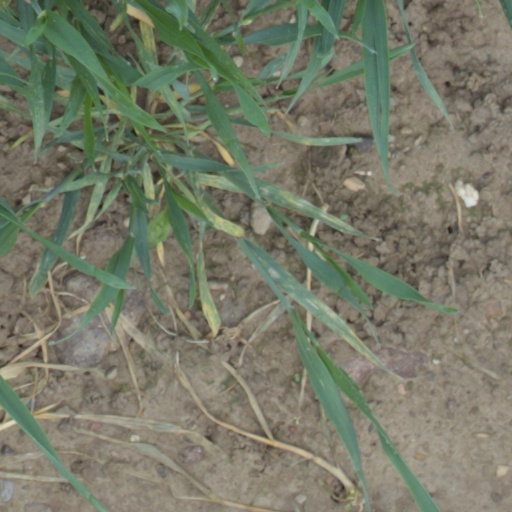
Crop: wheat